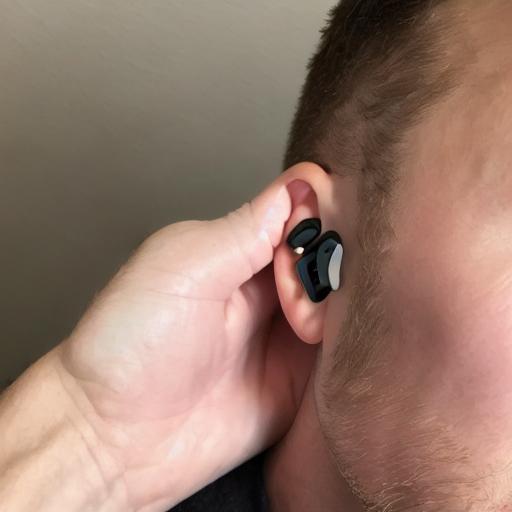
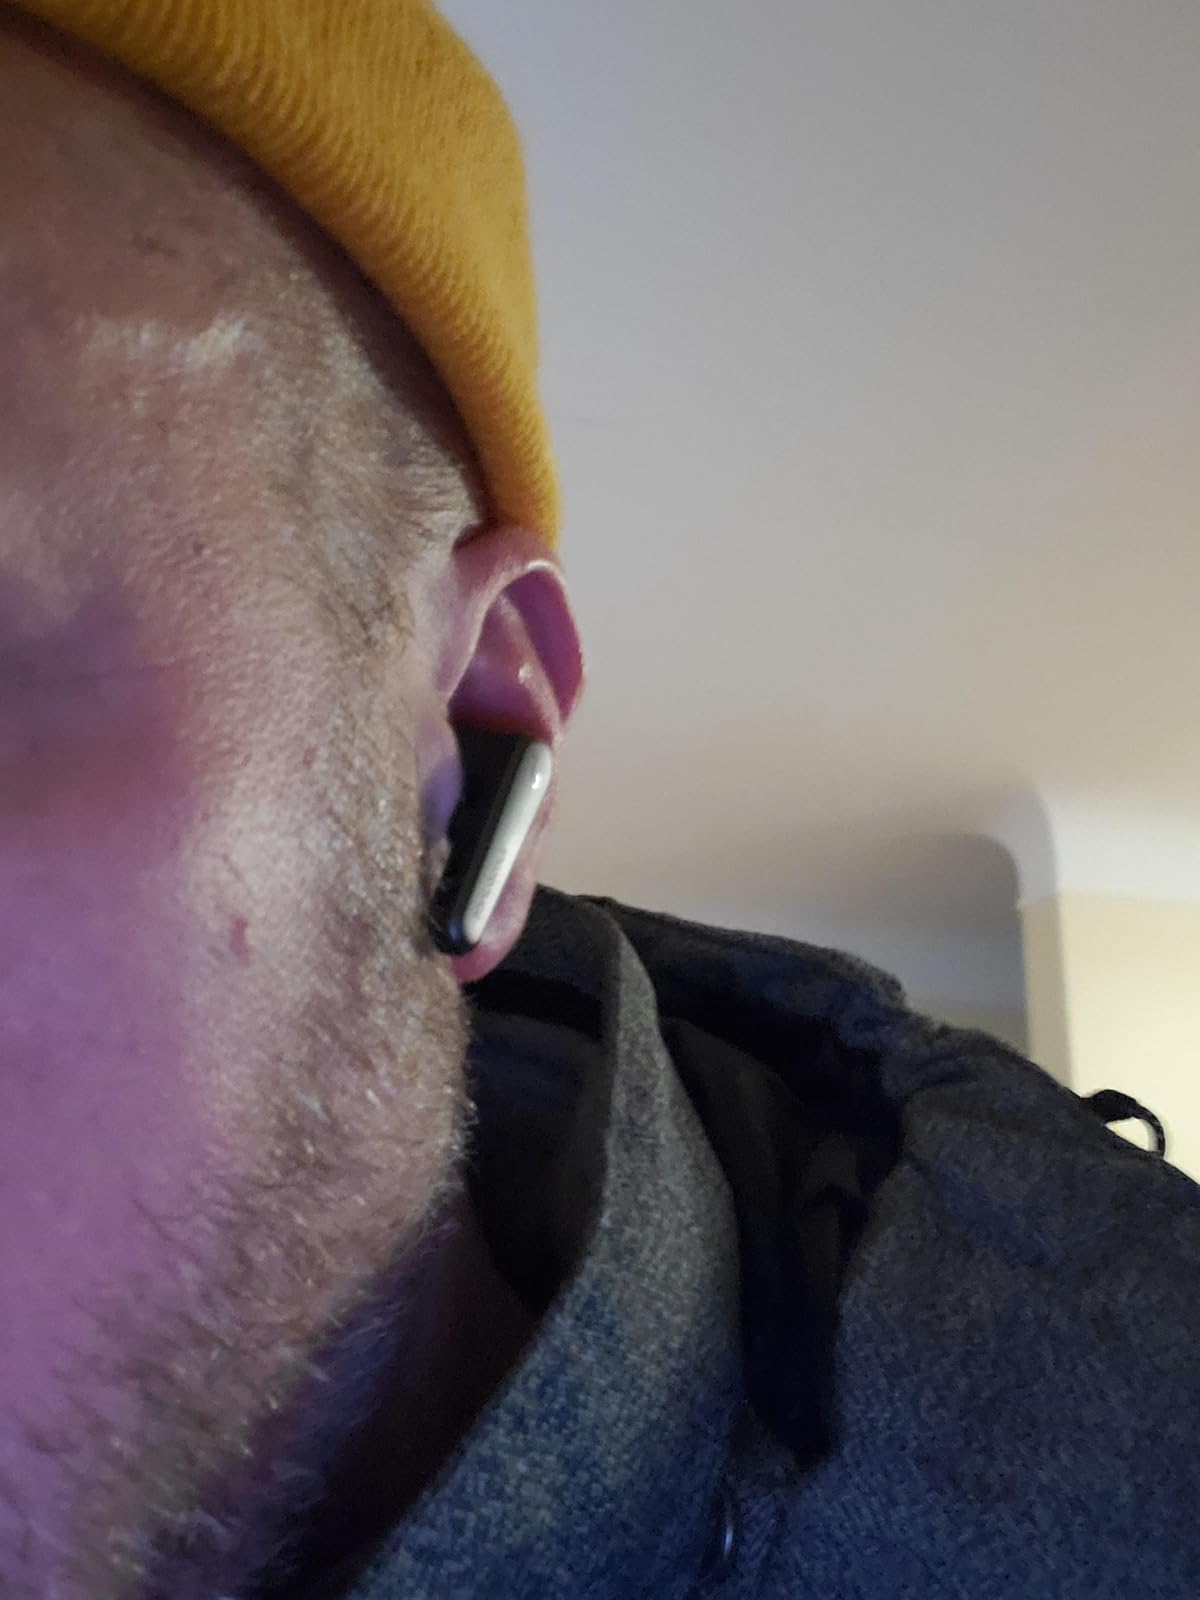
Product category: earbuds
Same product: no